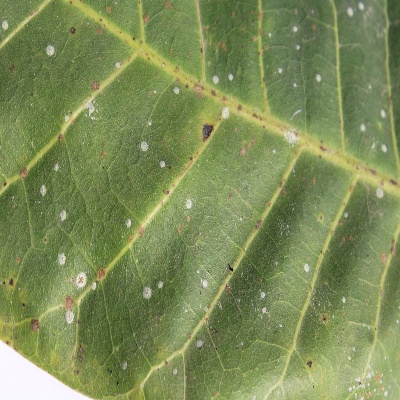
Crop: Cashew
Condition: red rust